English literature

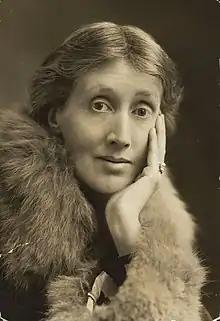
Virginia Woolf, 1927

A change came in the Victorian era with a profusion on the London stage of farces, musical burlesques, extravaganzas and comic operas that competed with productions of Shakespeare's plays and serious drama by dramatists like James Planché and Thomas William Robertson. In 1855, the German Reed Entertainments began a process of elevating the level of (formerly risqué) musical theatre in Britain that culminated in the famous series of comic operas by Gilbert and Sullivan and was followed by the 1890s with the first Edwardian musical comedies. The length of runs in the theatre changed rapidly during the Victorian period. As transport improved, poverty in London diminished, and street lighting made for safer travel at night, the number of potential patrons for the growing number of theatres increased enormously. Plays could run longer and still draw in the audiences, leading to better profits and improved production values. The first play to achieve 500 consecutive performances was the London comedy "Our Boys", opening in 1875. Its record of 1,362 performances was bested in 1892 by "Charley's Aunt".